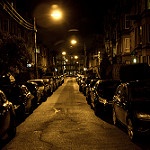
Scene: Outdoor